Invitation to the Game

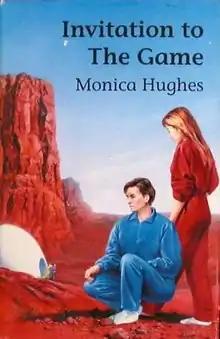
First edition

Invitation to the Game is a science-fiction book written by Monica Hughes. It has recently been published as The Game.